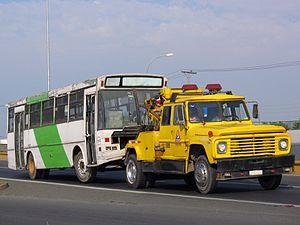
Le remorquage est une technique dans laquelle un bateau ou un véhicule dépourvu de moyen de propulsion est tiré par un autre auquel il est attaché. En mer, elle est habituellement utilisée pour déplacer les navires en avarie de propulsion ou les structures flottantes non motorisées, comme les plates-formes pétrolières ou les barges.